Northampton railway station

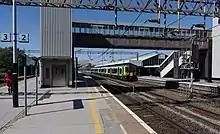
A Class 350/2 EMU no. 350266 in old London Midland livery on London Midland service to London Euston at Northampton on platform 1 in July 2012, prior to its rebuilding

The station has toilets, a newsagent, coffee shops and a car hire office. As part of the re-development in 2015, there were proposals to build a multi-storey car park with direct access to the station; in June 2020 it was suggested that this will be put in place "in the not-too-distant future."